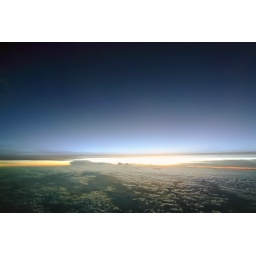
a sunrise from 10,000 feet with a bright orange sunburst, deep blue sky and clusters of small clouds below